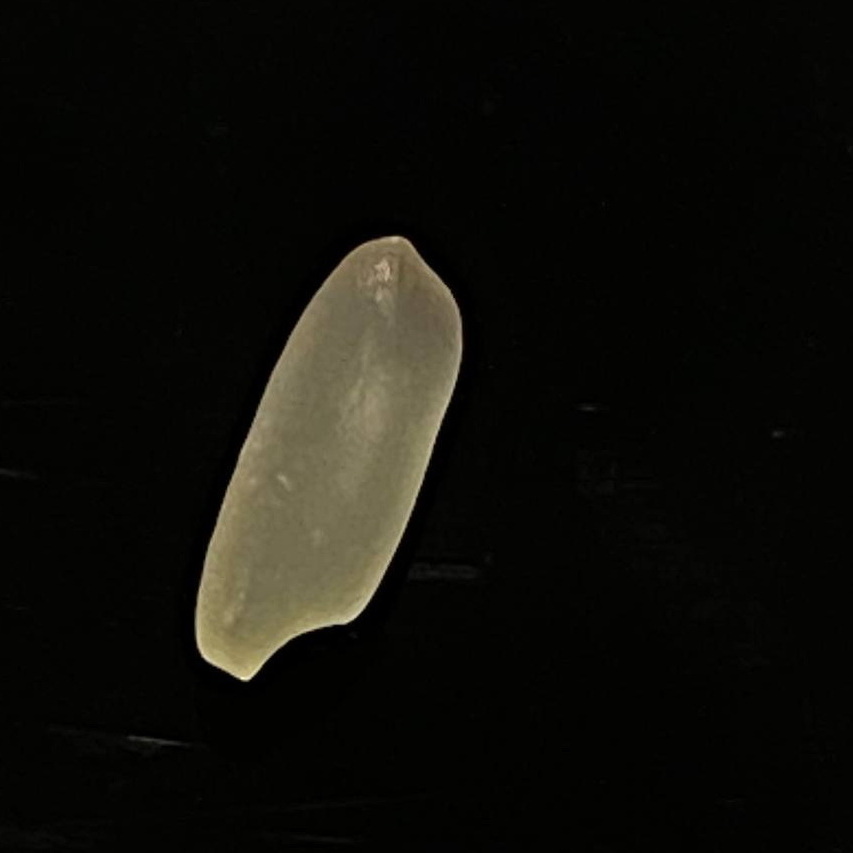
Rice variety: Subol_Lota